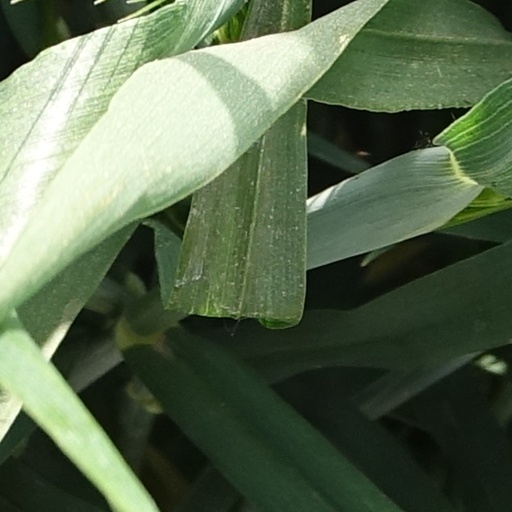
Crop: wheat